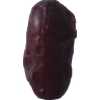
Label: dates